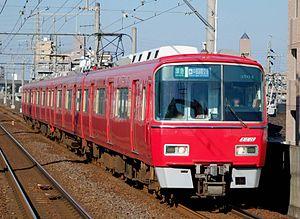
La Nagoya Railroad Co., Ltd., communément appelée Meitetsu, est une entreprise privée qui gère des lignes ferroviaires dans les préfectures d'Aichi et de Gifu au Japon. Son siège social est à Nagoya.